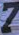
Number: 7